Charleston Charlies

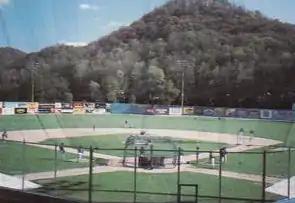
Watt Powell Park, home of the Charlies

In late 1976, the Pirates moved their Triple-A affiliate to Columbus, where the franchise became the Columbus Clippers. To keep baseball in Charleston, the Memphis Blues (International League) relocated to Charleston for the 1977 season and assumed the Charlies name and branding.